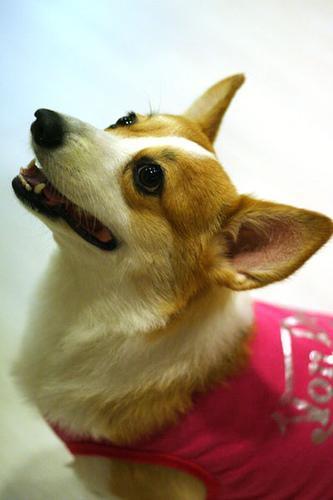
Pembroke